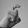
ASL letter: X